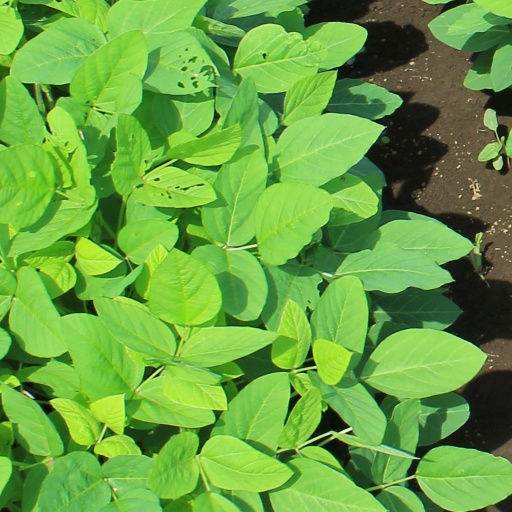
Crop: soybean